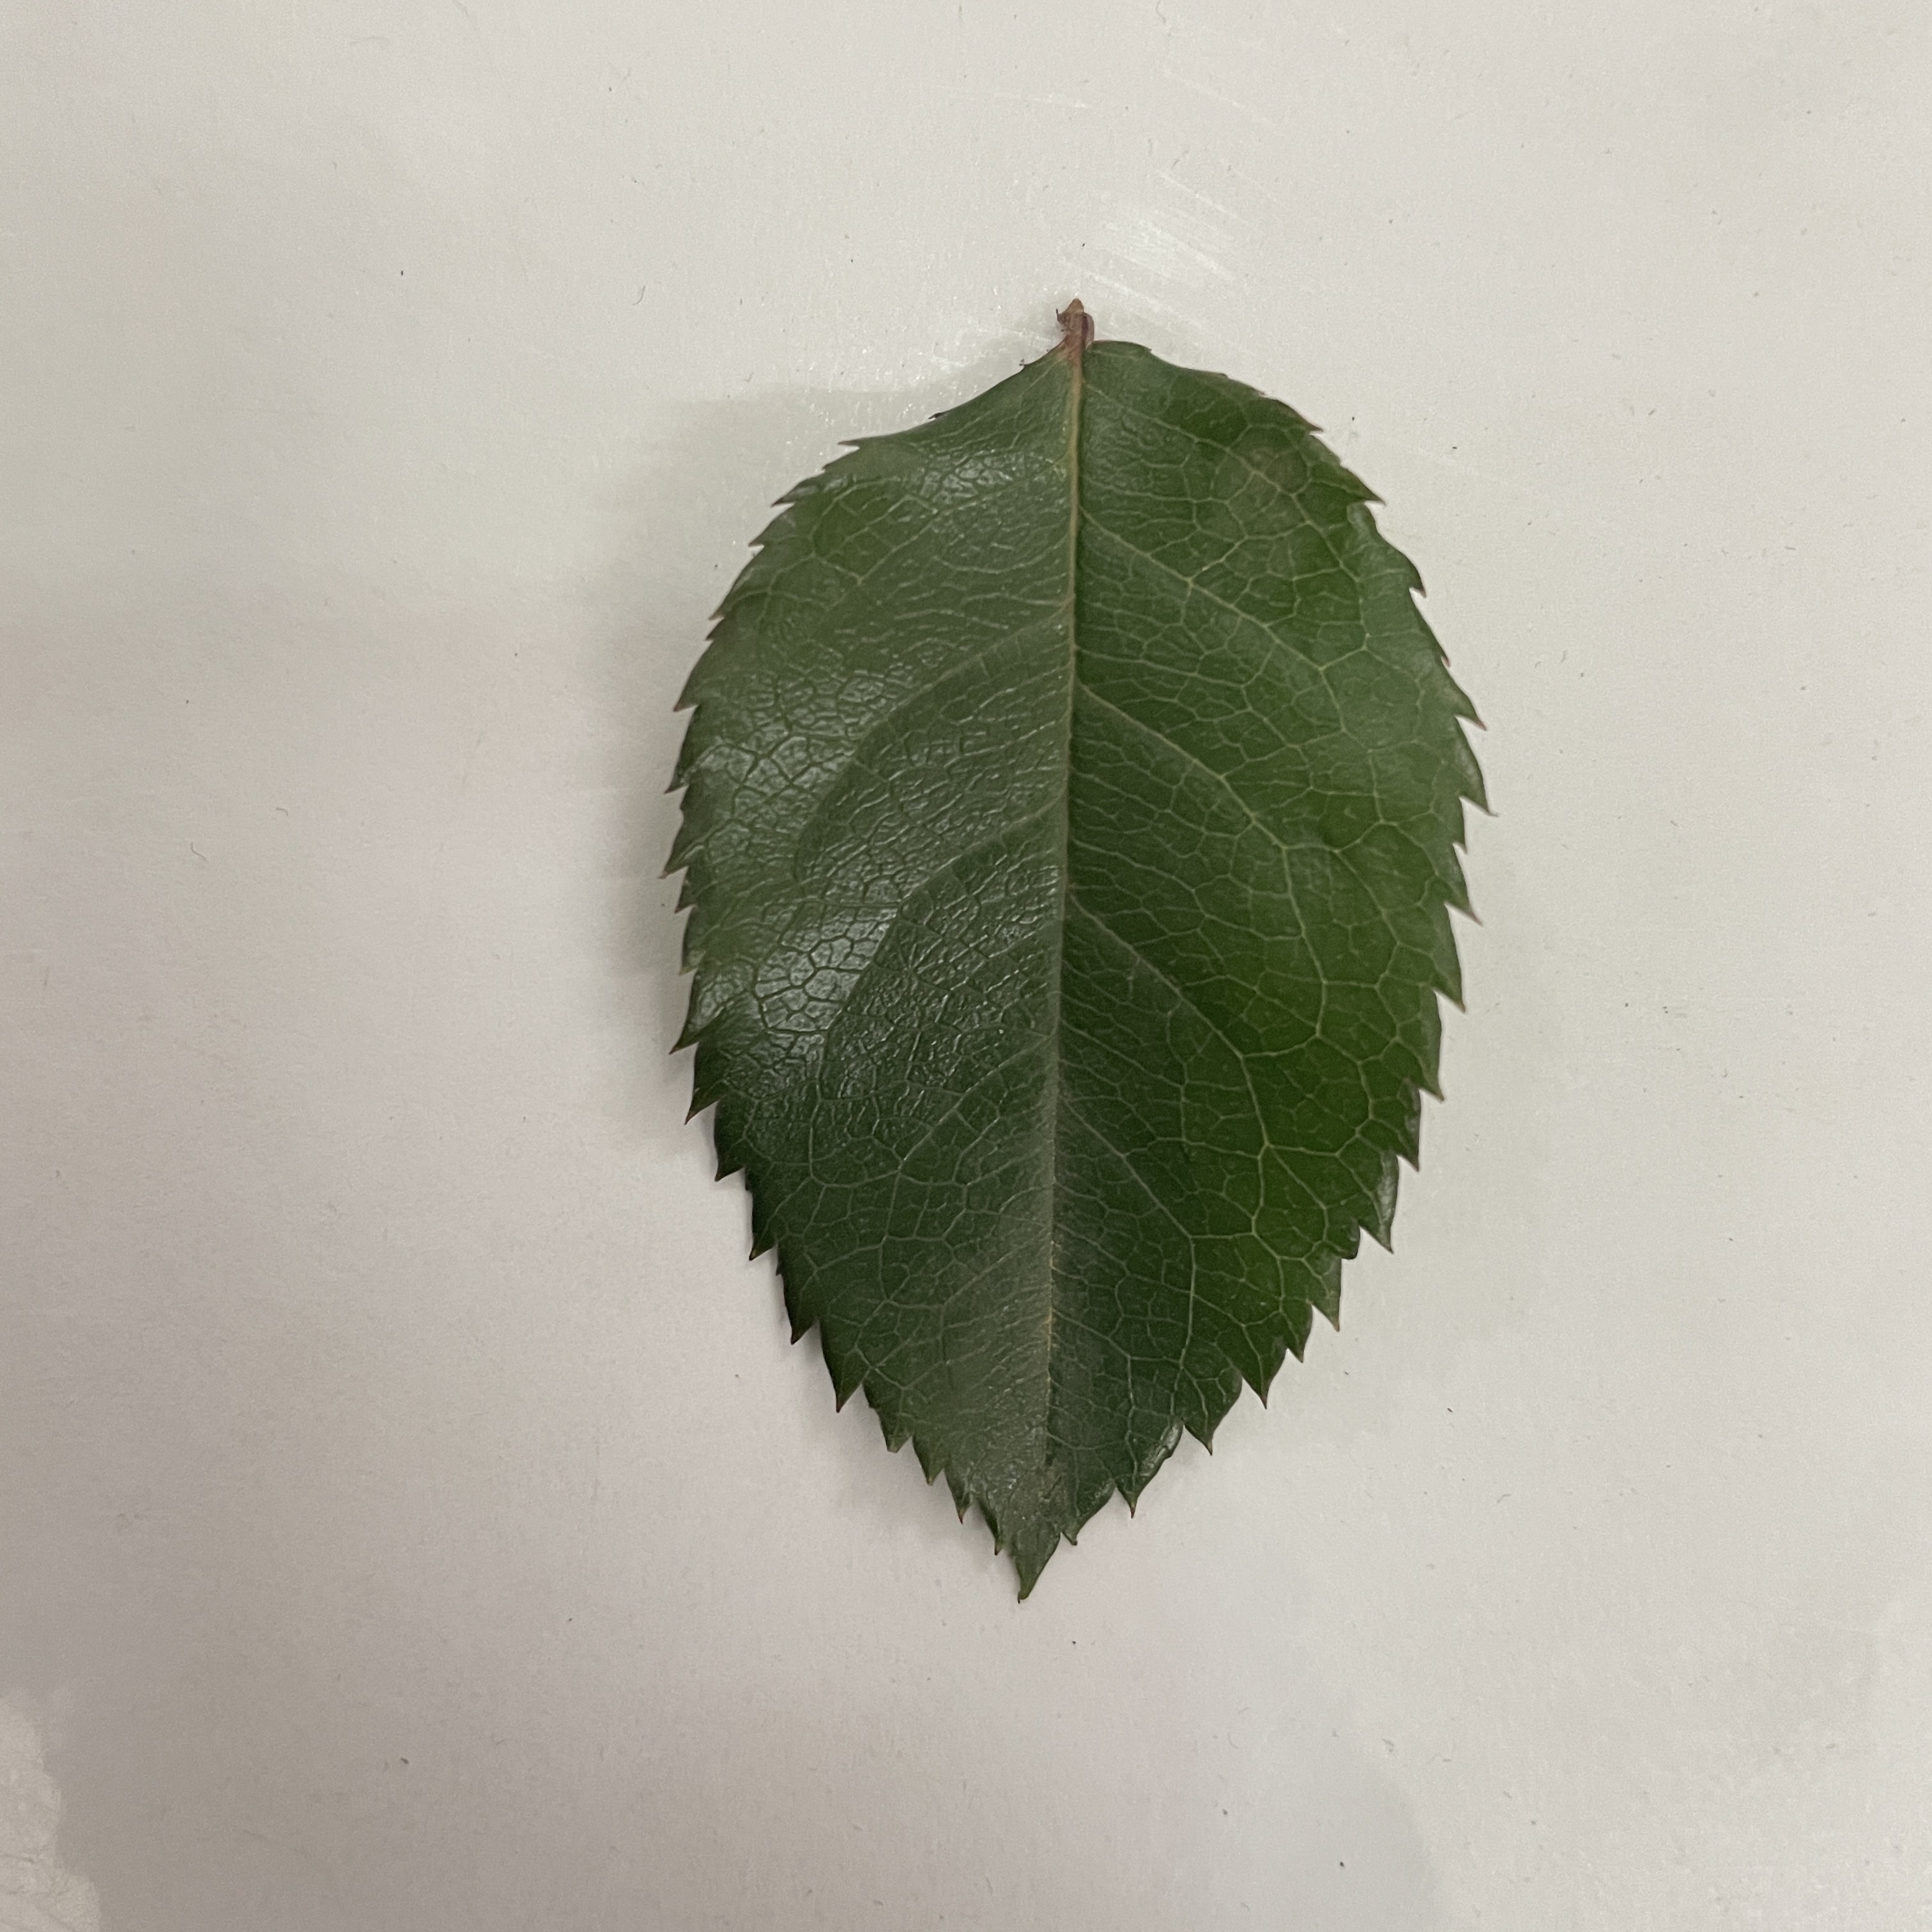
Label: Healthy Leaf